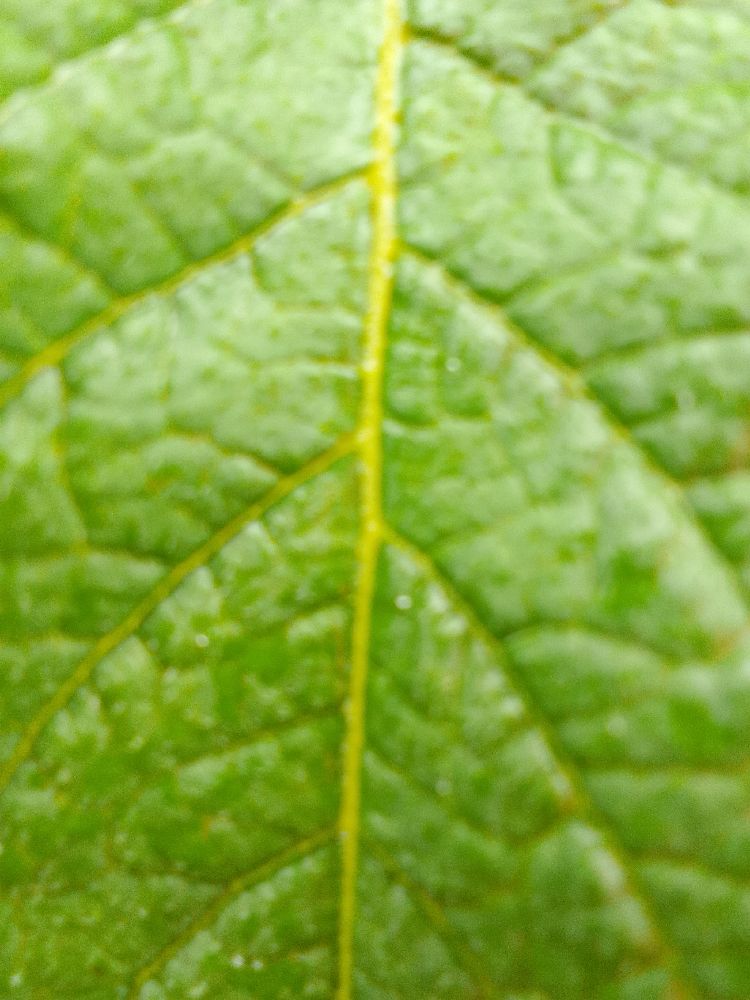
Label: Healthy